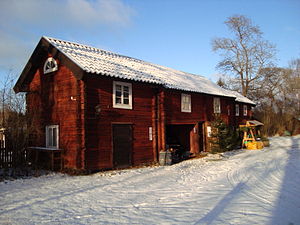
Erik Axel Karlfeldt / Opvækst
Del af Tolvmansgården i Karlbo i Dalarna, hvor Karlfeldt fødtes og voksede op.
Erik Axel Karlfeldt var en svensk digter og sangskriver, der især er kendt for sine smukke og stemningsfulde digte om hjemstavnen Dalarna.